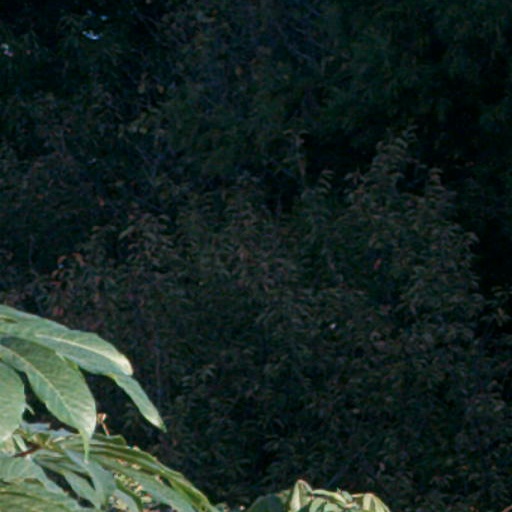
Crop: cassava